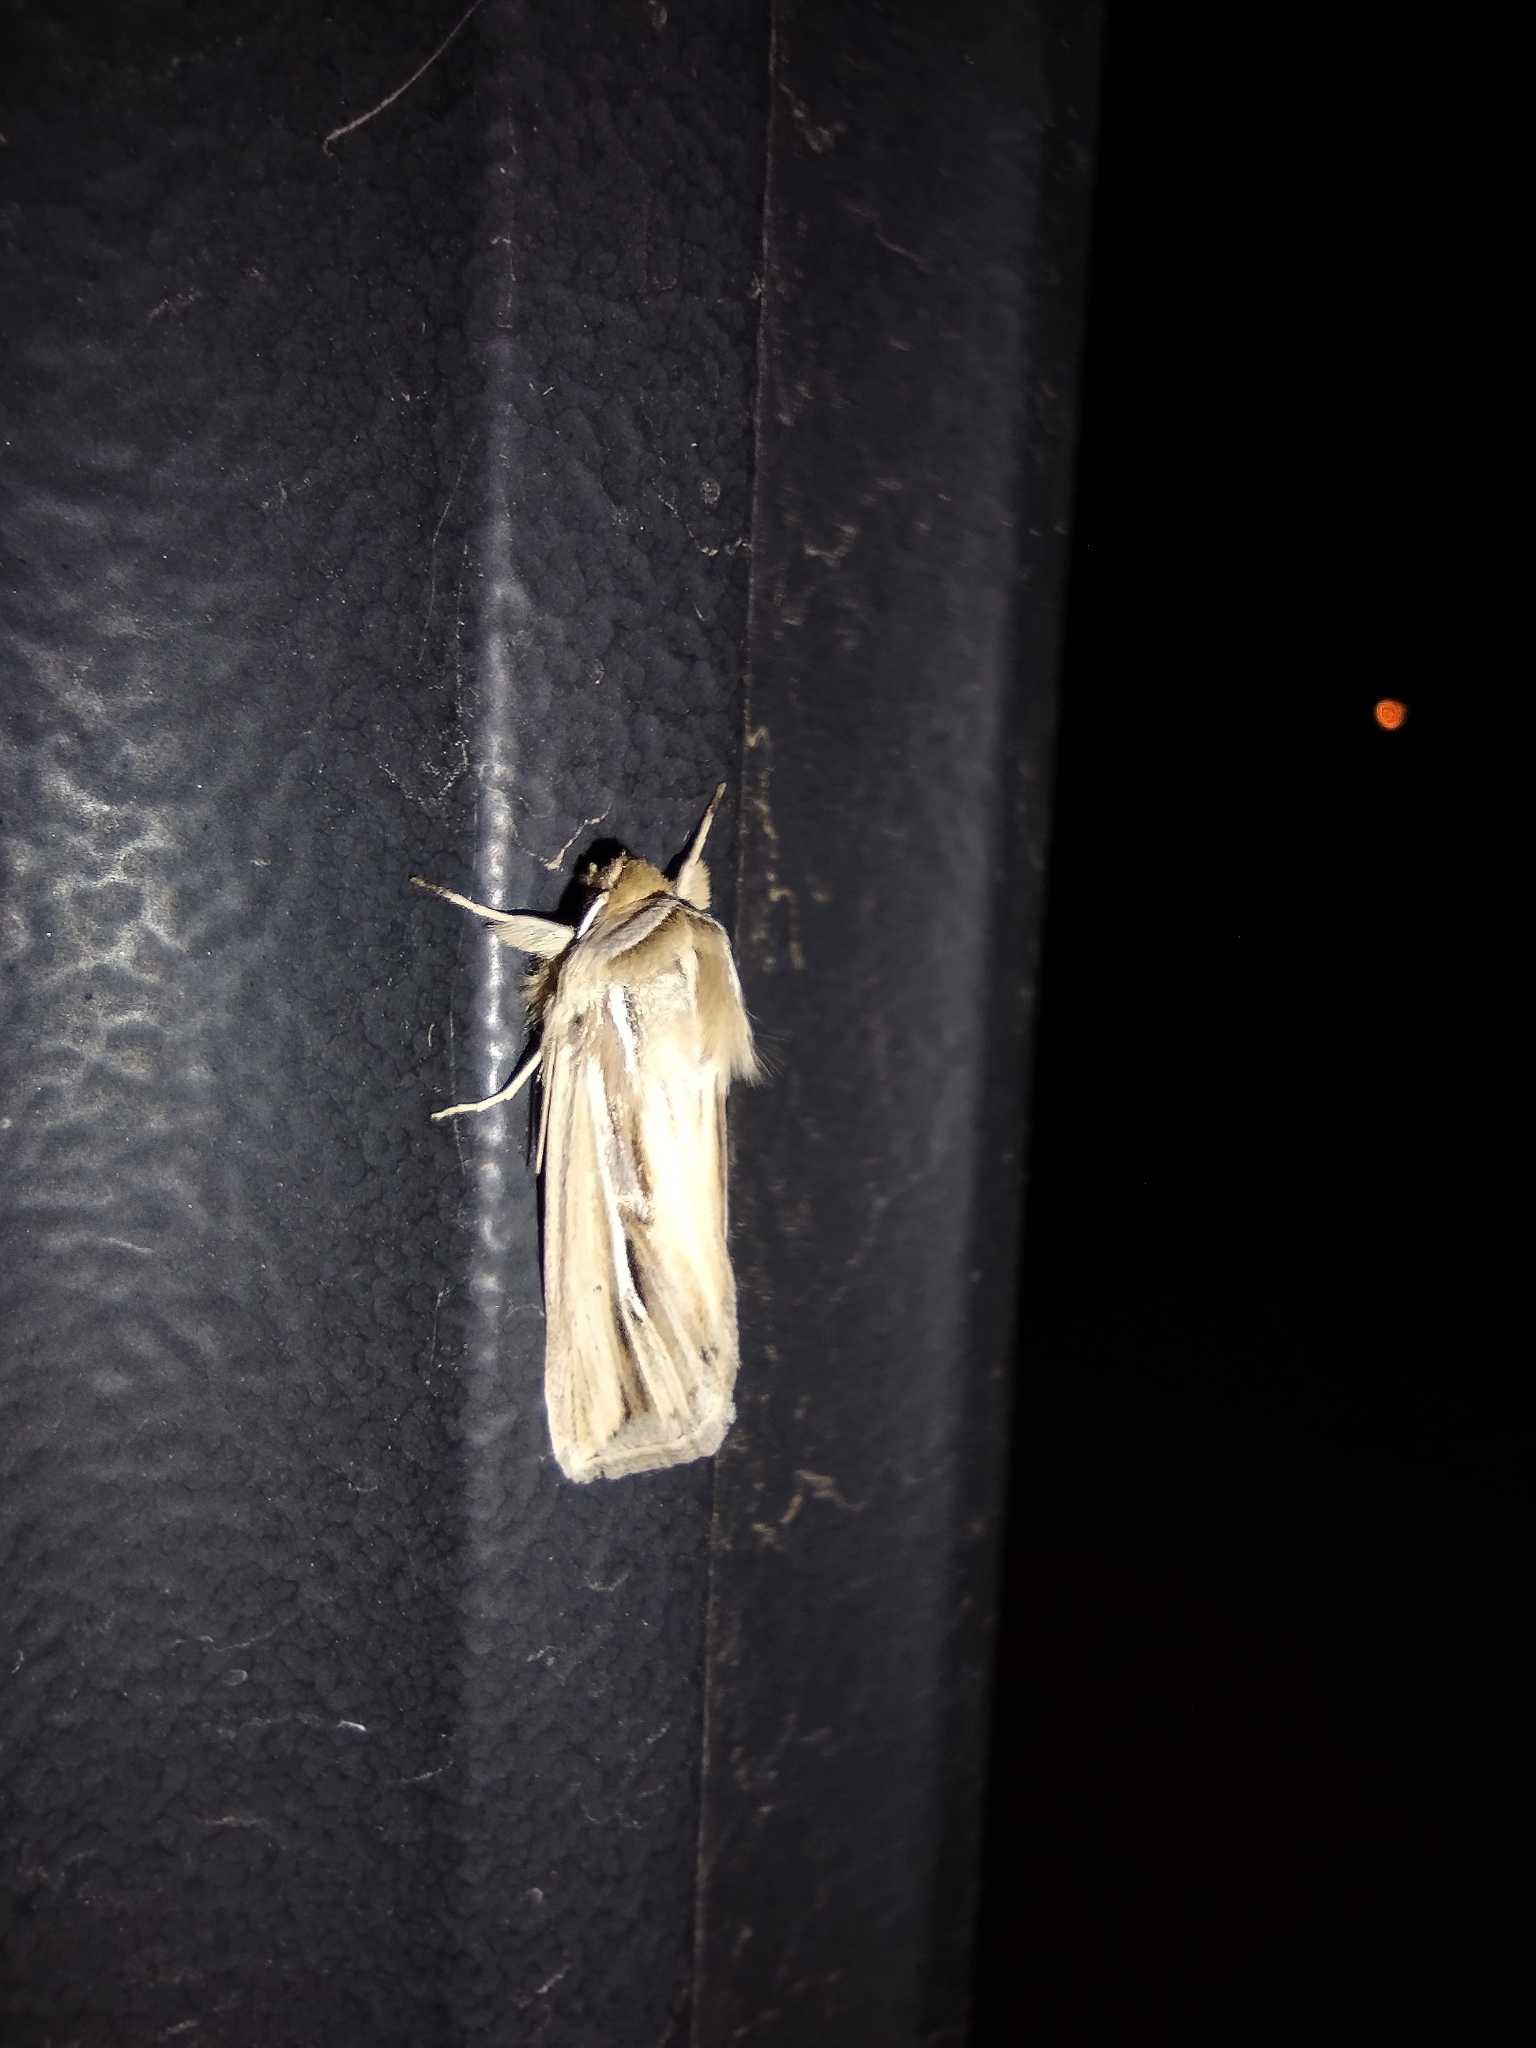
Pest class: wheathead_armyworm_Dargida_diffusa